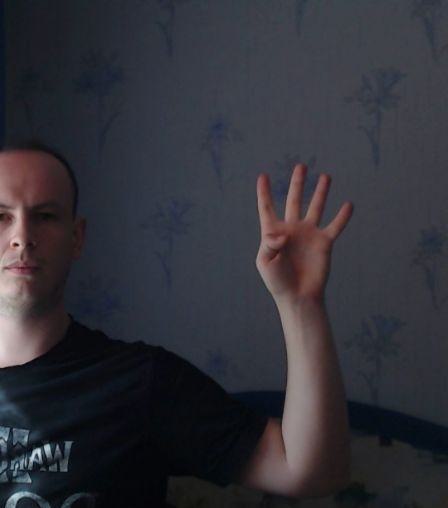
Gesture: four